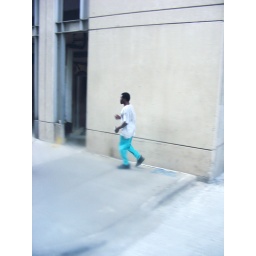
Taken out of a bus window in Chicago.